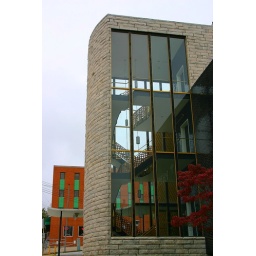
The doctors building at the end of third street in alton